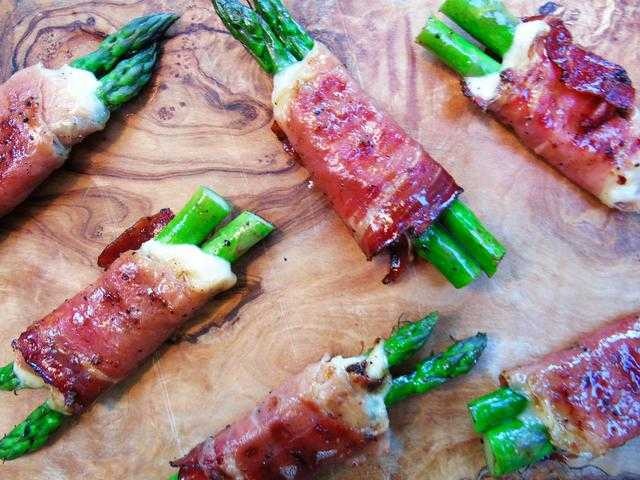
Label: asparagus